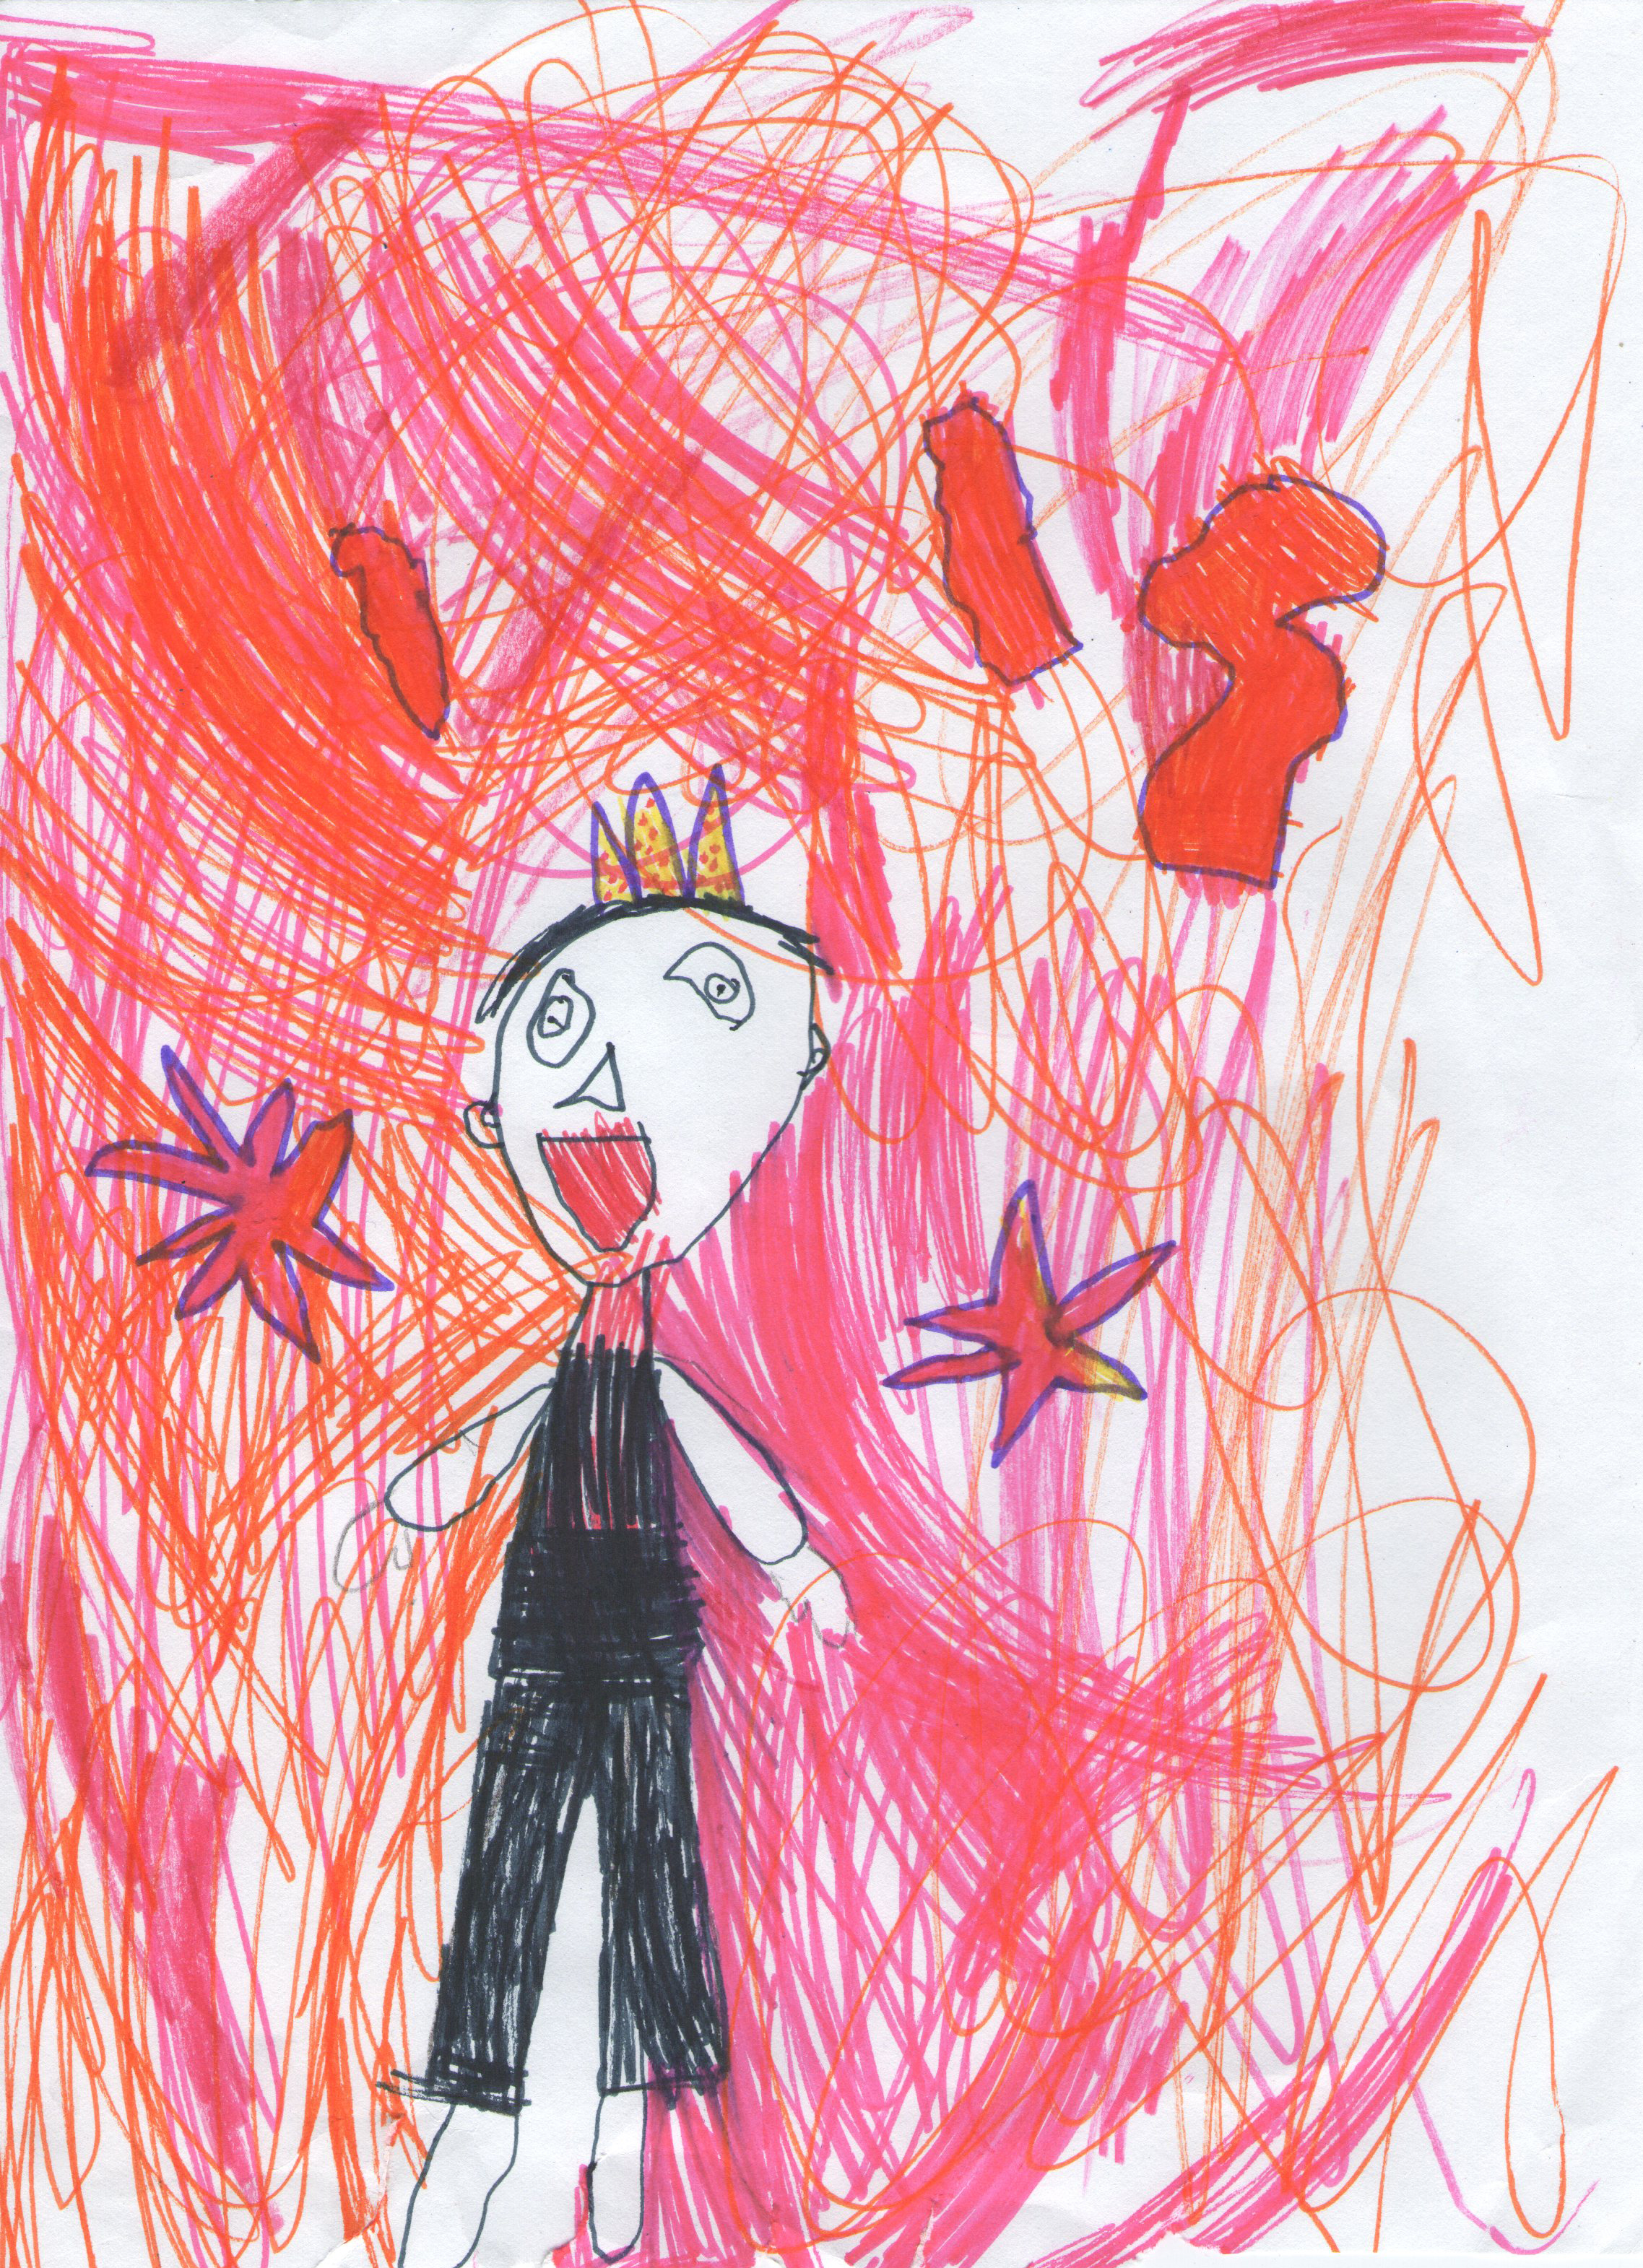
art, illustration, red, drawing, orange, child art, cartoon, fashion illustration, graphic design, sketch, visual arts, modern art, artwork, magenta, fictional character, style, graphics